Eirini metro station

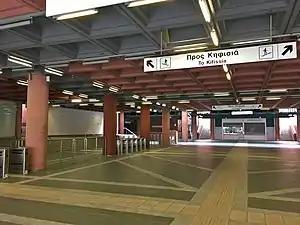
Station vestibule

Eirini, also known as Irini on signage, is a station on Line 1 of the Athens Metro. It is adjacent to the Athens Olympic Sports Complex in Marousi, a northern suburb of Athens, Greece, from the starting point of the line at Piraeus. It opened on 3 September 1982 and was renovated in 2004.